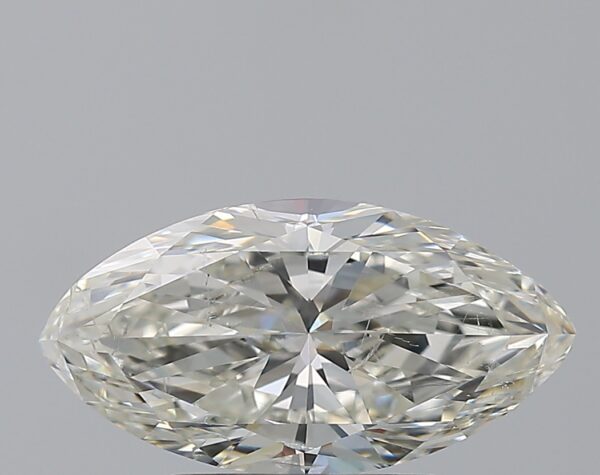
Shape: marquise
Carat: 1.79
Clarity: SI2
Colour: I
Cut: EX
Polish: EX
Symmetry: VG
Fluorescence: N
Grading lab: GIA
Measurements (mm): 11.76 x 6.06 x 3.93